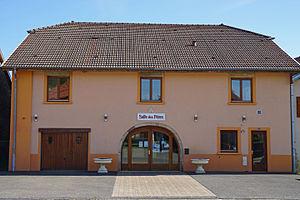
Salle des fêtes de Magny-Danigon.
Magny-Danigon est une commune française, située dans le département de la Haute-Saône en région Bourgogne-Franche-Comté. Elle fait partie de la communauté de communes du pays de Lure et du bassin minier de Ronchamp et Champagney.